Question: Please indicate a possible affordance area of the baseball bat that can be used for hitting
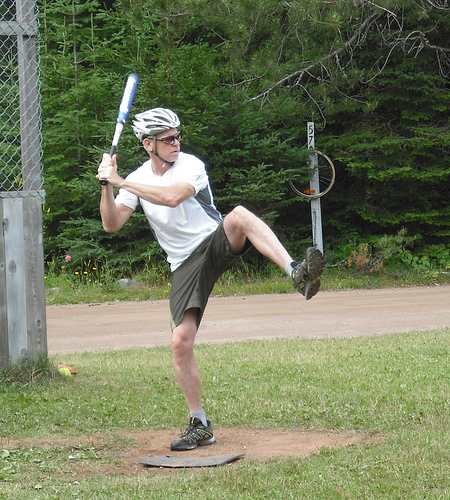
Answer: [113.019, 74.224, 135.997, 137.203]